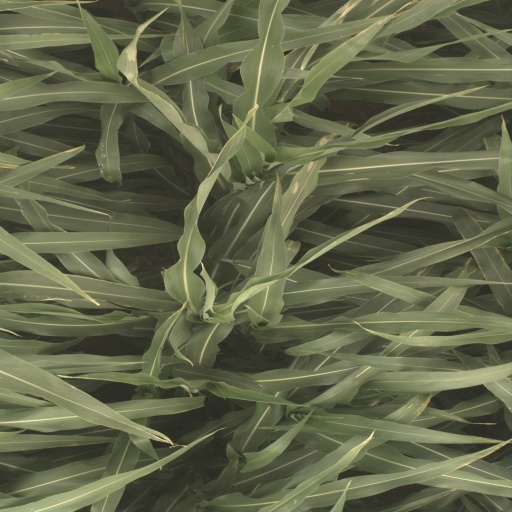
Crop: sorghum